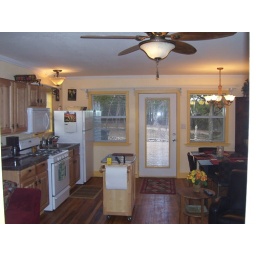
Kitchen in Guest house w/ dining area &amp;amp; all appliances..another patio door to R, leading to deck in front.